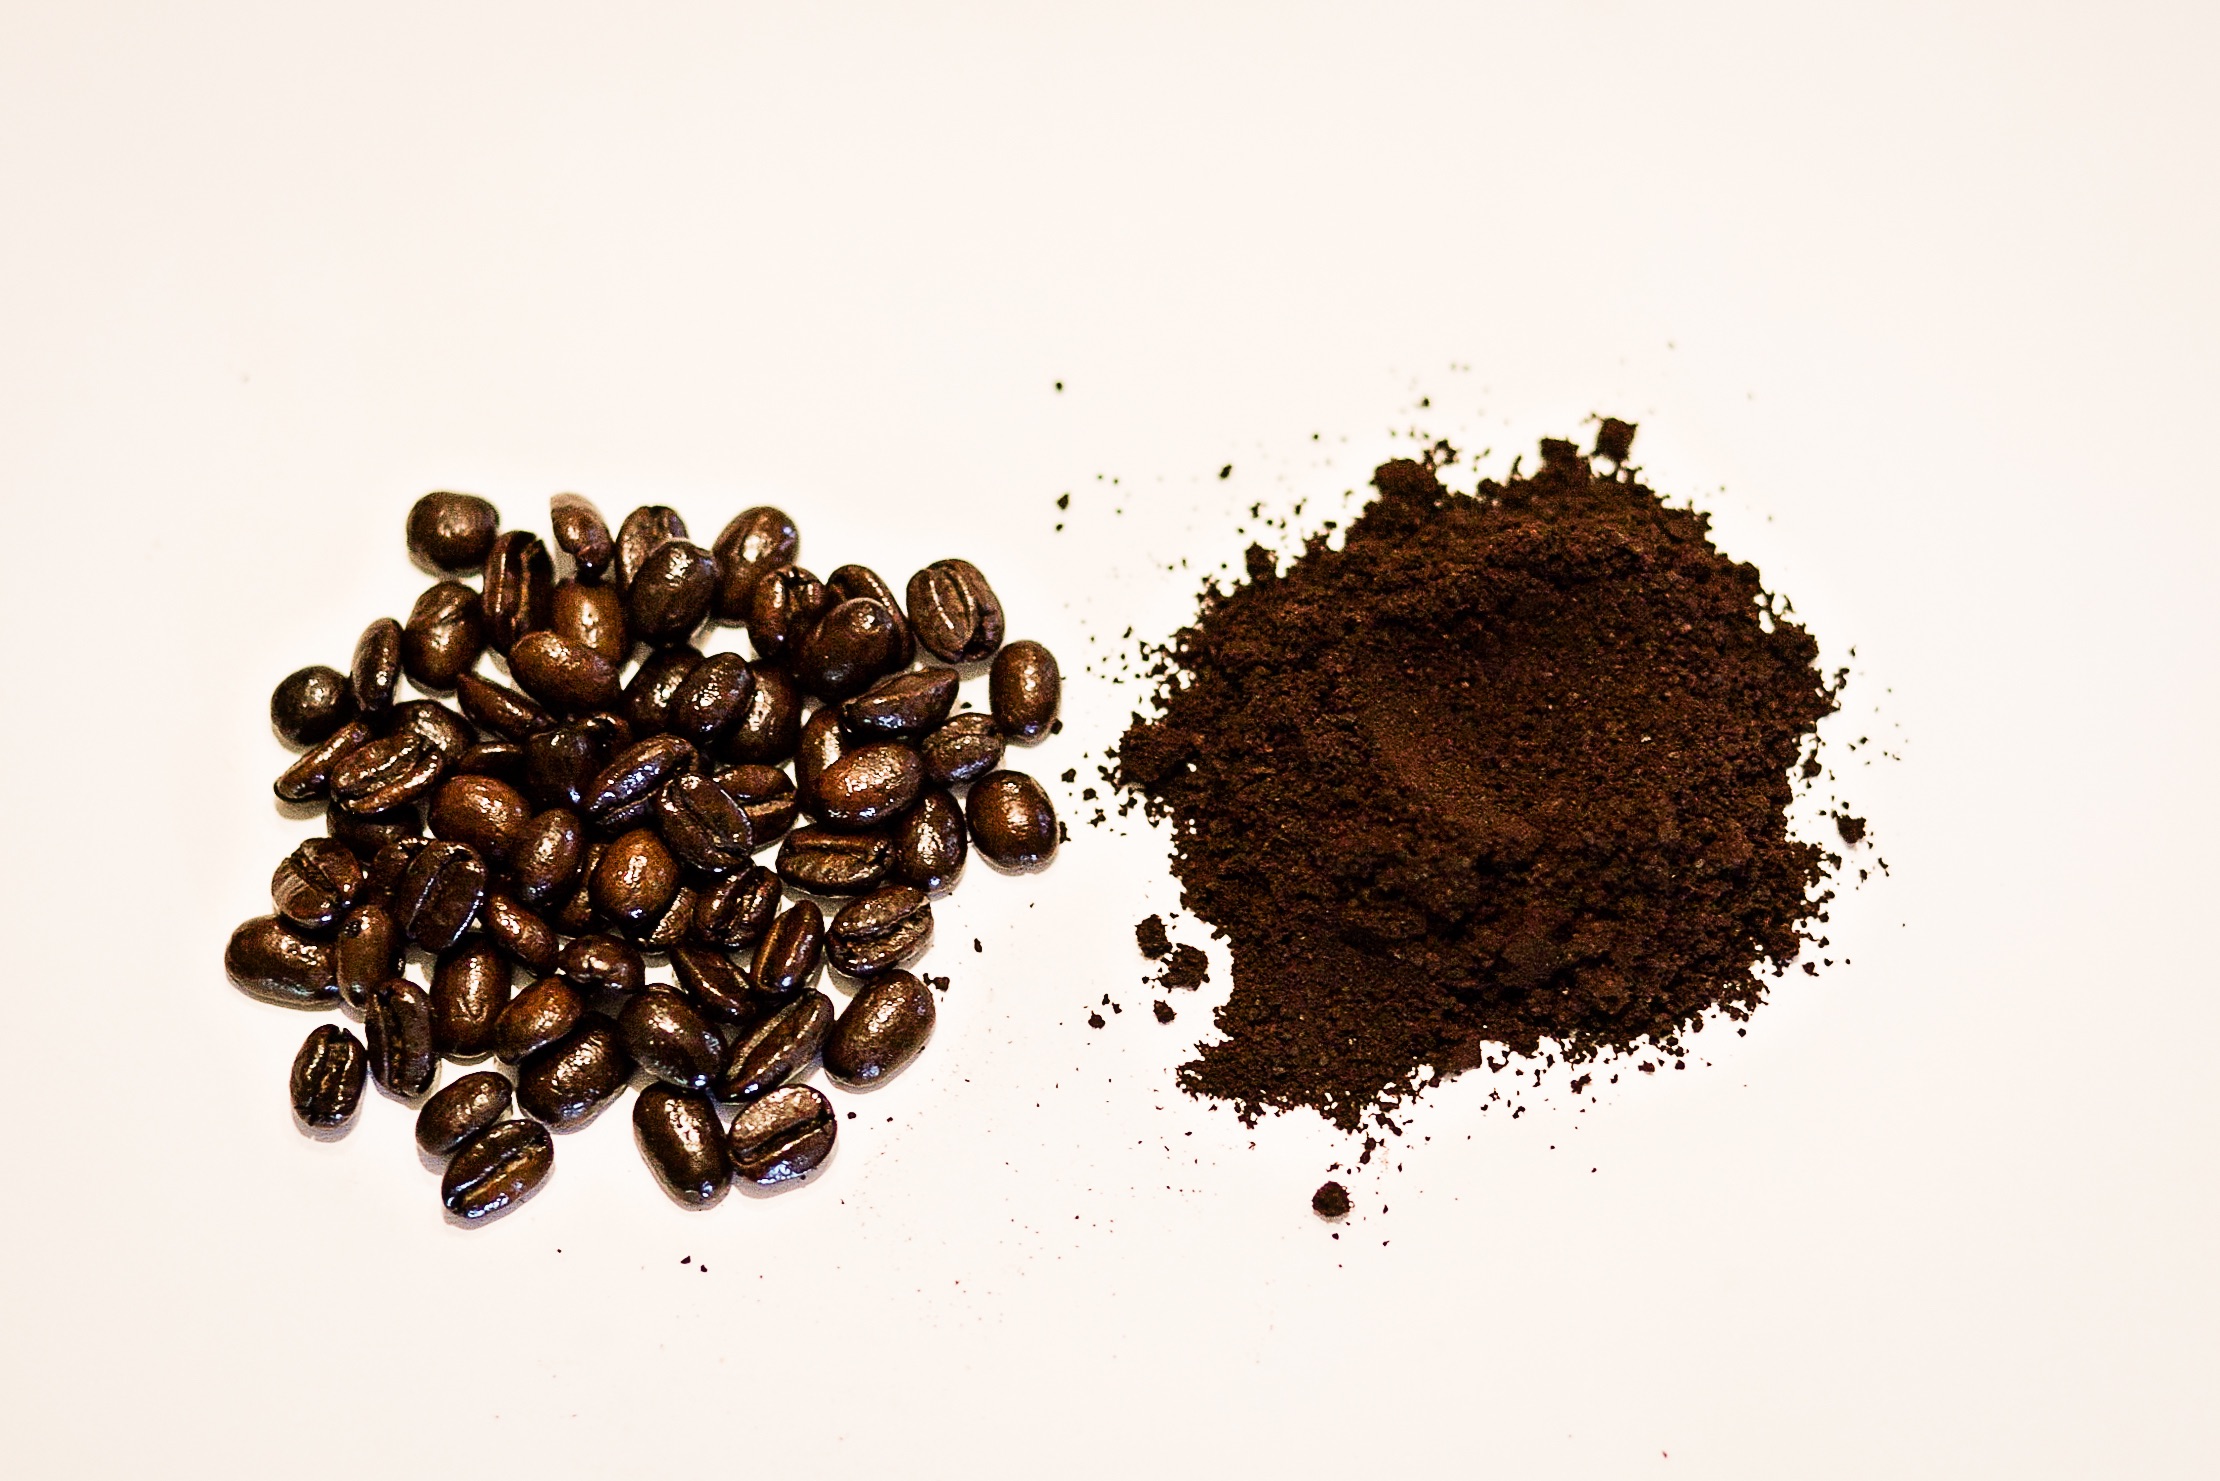
cup, food, produce, brown, soil, drink, chocolate, close up, caffeine, macro photography, flavor, chocolate truffle